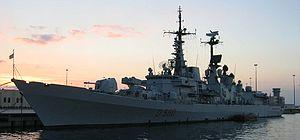
Voici la liste des bâtiments de la Marina Militare en service: